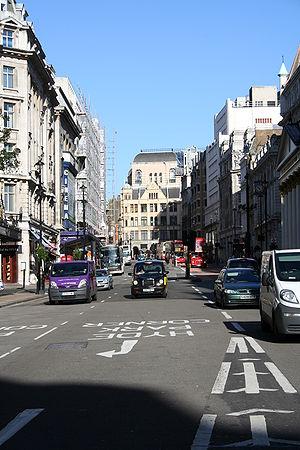
Haymarket est une rue de Londres, au Royaume-Uni.